Saint-Gaudens double eagle

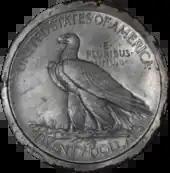
An early concept for the reverse of the double eagle by Saint-Gaudens; the design was adapted for the eagle.

On December 27, 1904, President Theodore Roosevelt, a personal friend of Saint-Gaudens, wrote to his Secretary of the Treasury, Leslie Mortier Shaw: "I think the state of our coinage is artistically of atrocious hideousness. Would it be possible, without asking permission of Congress, to employ a man like Saint-Gaudens to give us a coinage which would have some beauty?" Roosevelt had Mint Director George E. Roberts write to Saint-Gaudens, who replied, "I am extremely interested in the matter of the new designs of the coinage ... it will I assure you give me great pleasure to assist in the procuring of good work." Roosevelt caused the Mint to engage Saint-Gaudens to redesign some of the coins which could be changed without the need for Congressional approval—the cent and the four gold coins. No U.S. coin had ever been designed by anyone other than a Mint employee.